Eighty Strand

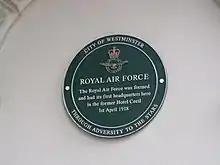
The green plaque marking the formation of the Royal Air Force

During World War II, the building became home to the Ministry of Supply, which coordinated the supply of equipment to the national armed forces. It was also the home of the Petroleum Board, which handled the distribution of petroleum products during the war. It was badly damaged by a bomb in 1940.